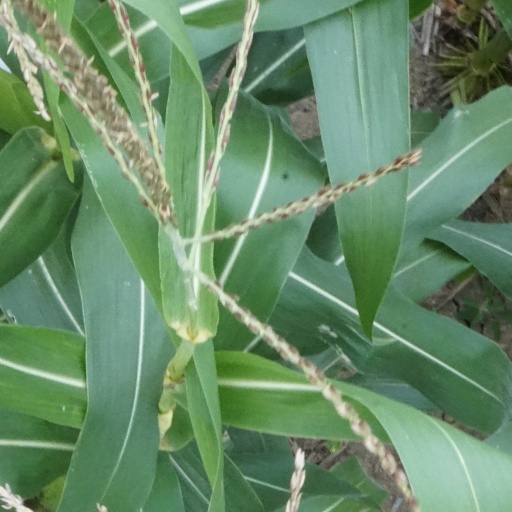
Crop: maize; corn